The Tradition (poetry collection)

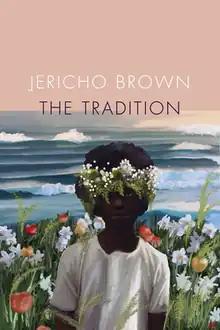
L. Ralphi Burgess, "You're in the Middle of the World", ca. 2017, acrylic and mixed media, 18" × 25"

The Tradition is a 2019 poetry collection by American poet Jericho Brown.